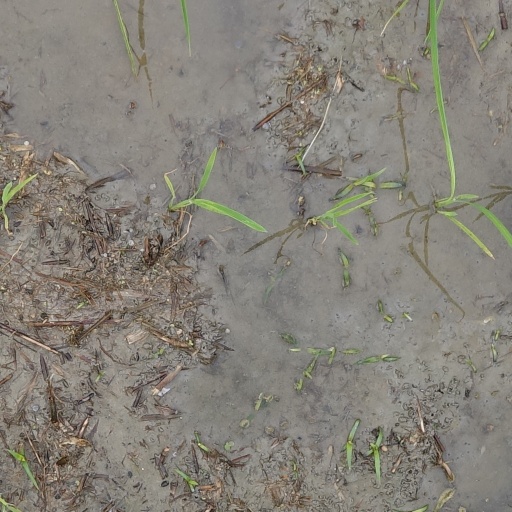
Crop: rice